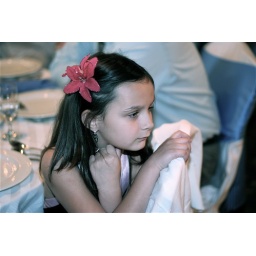
red flowers in her hair